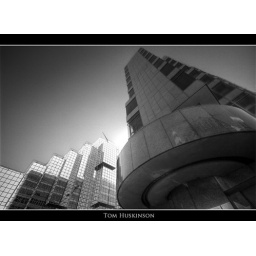
Offices in white and black